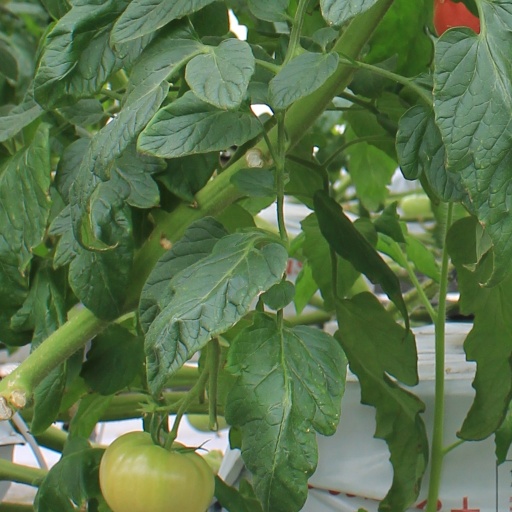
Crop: tomato